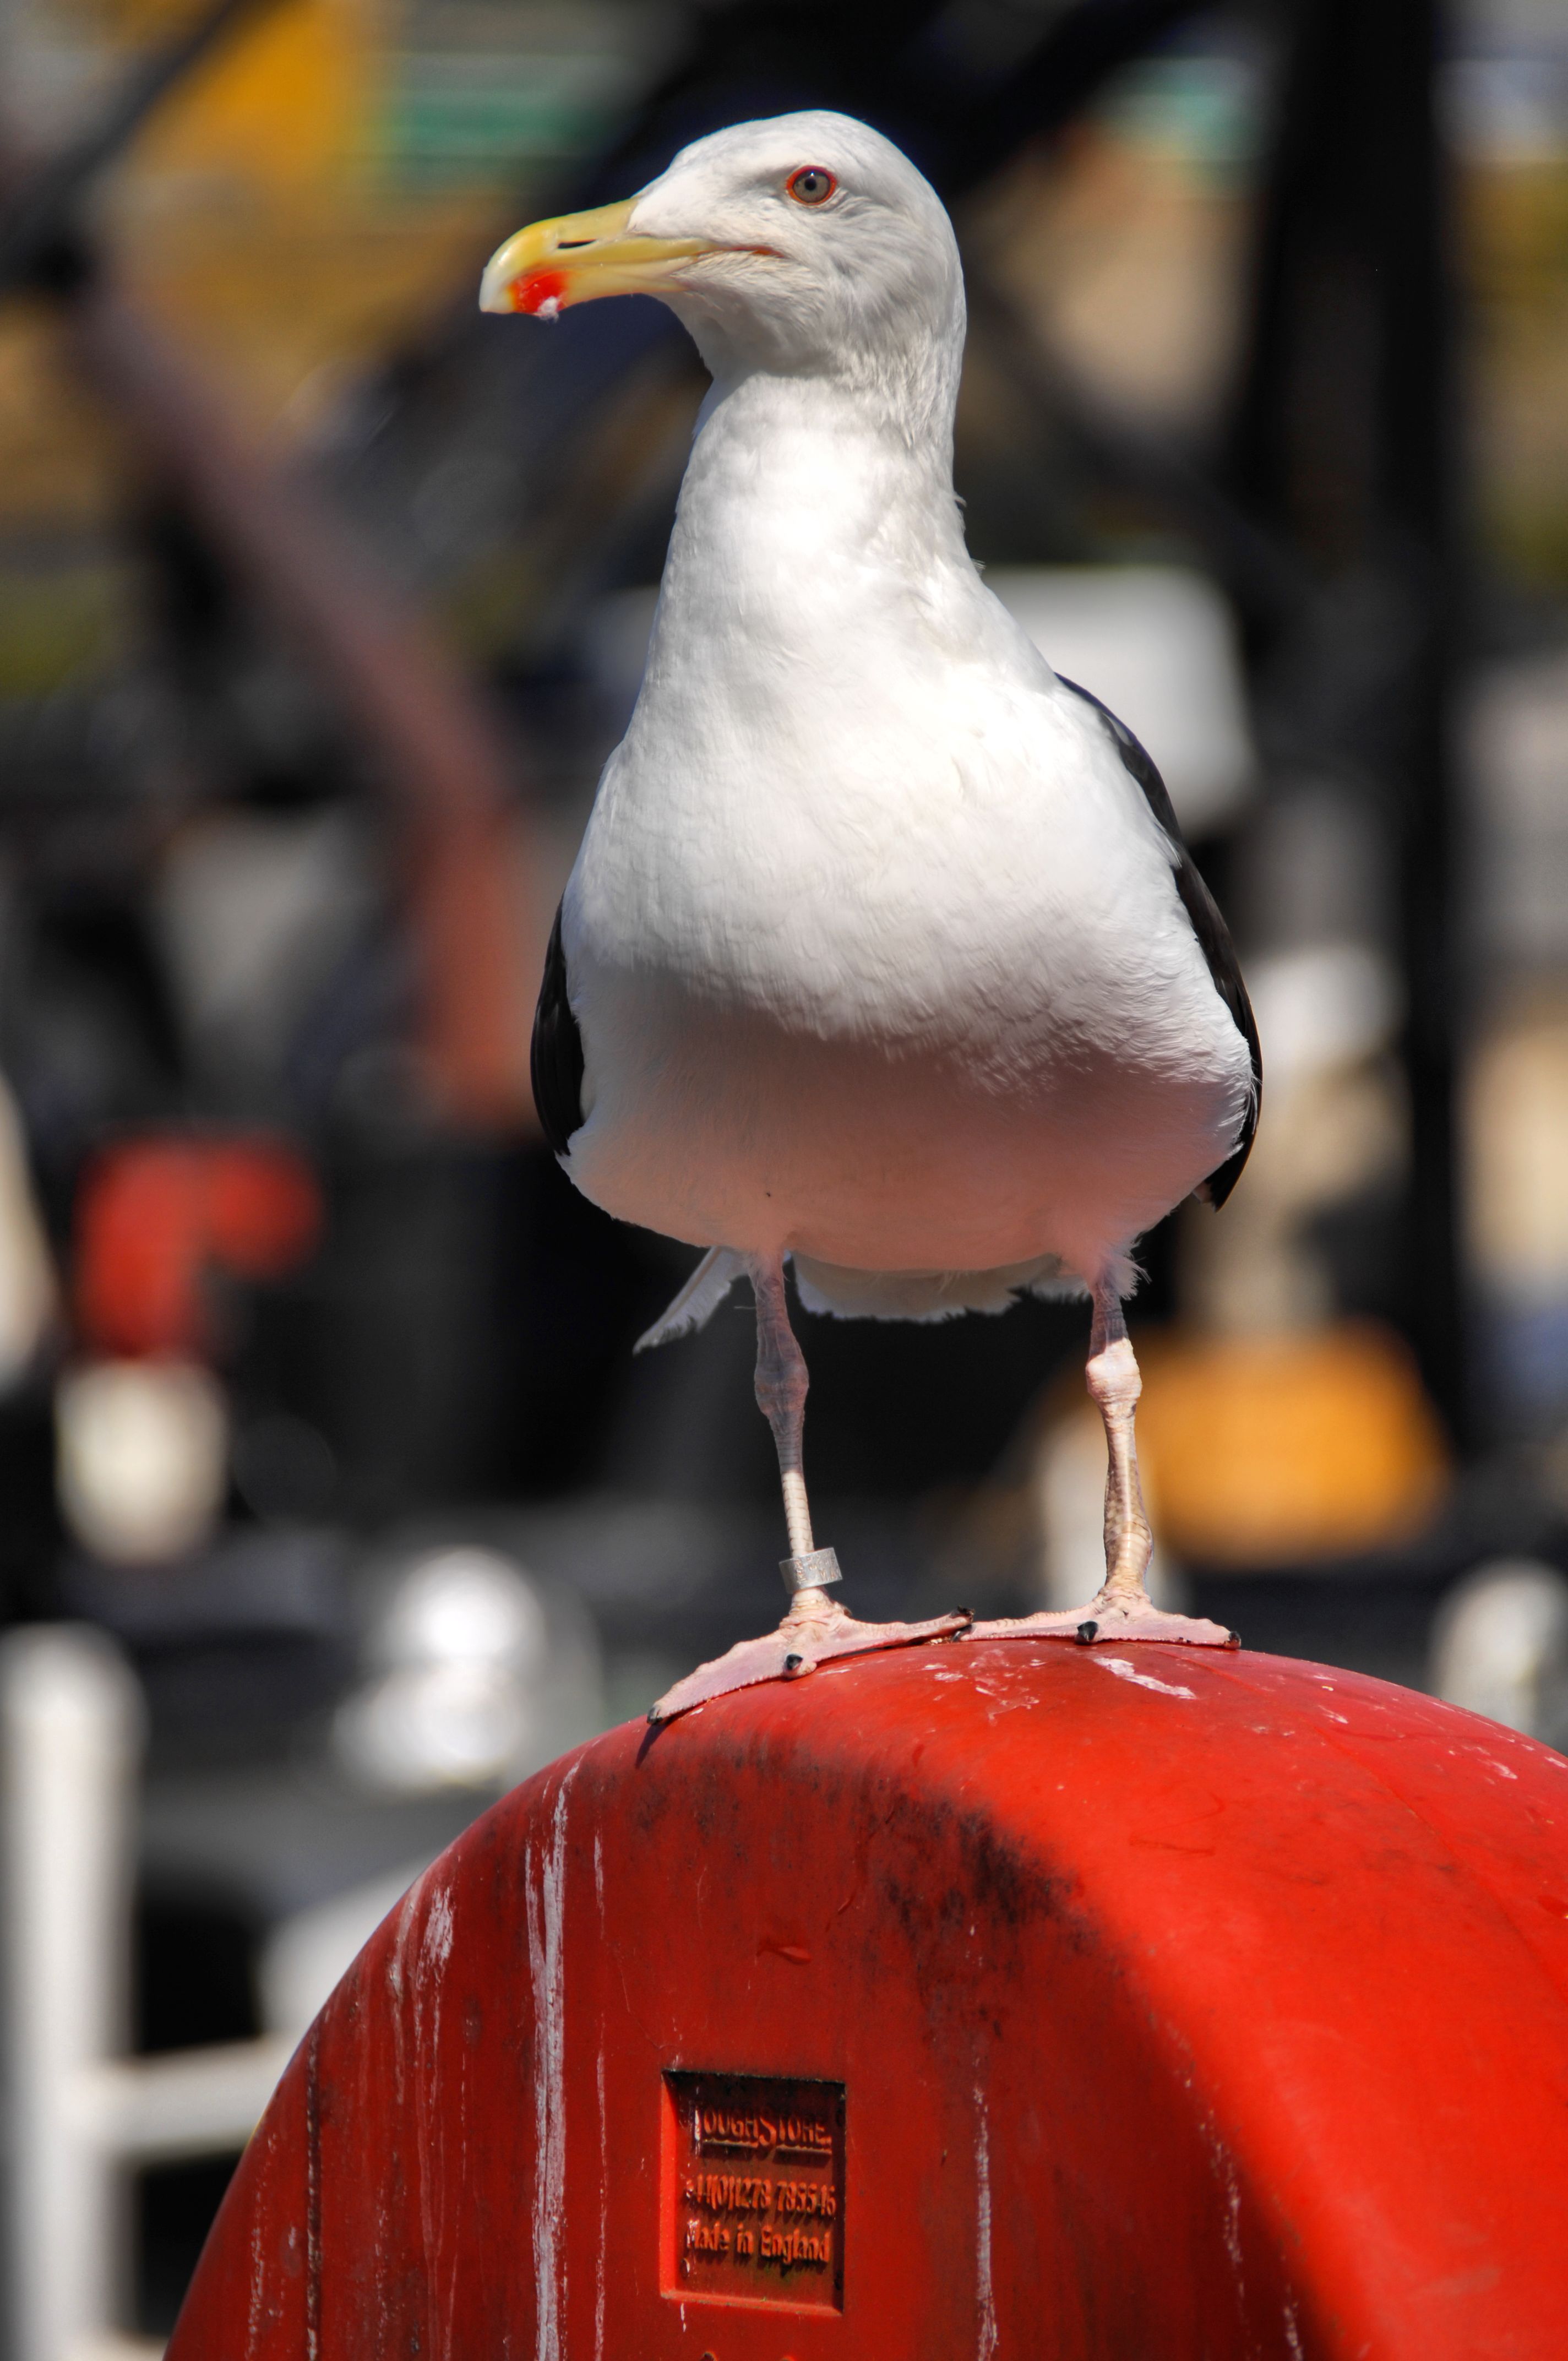
bird, seabird, red, beak, fishing, harbour, vertebrate, ayrshire, troon